Robert Mallory Berry

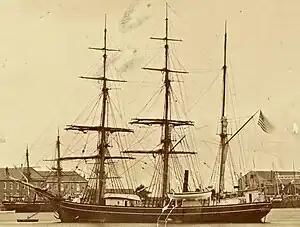
USS Rodgers, commanded by Lt. Robert M. Berry

Robert Mallory Berry (28 Jan 1846 – 19 May 1929) was an American naval officer and Arctic explorer.